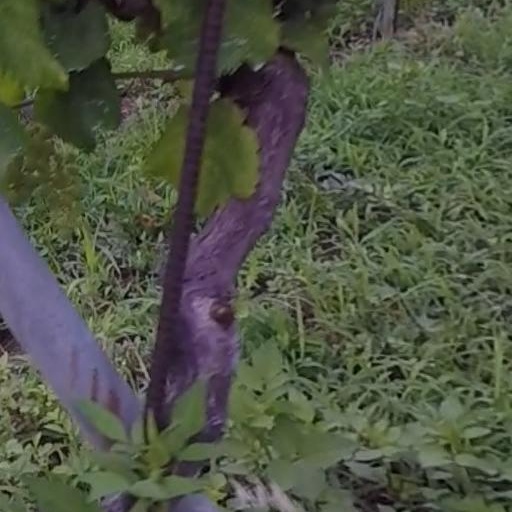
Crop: grape